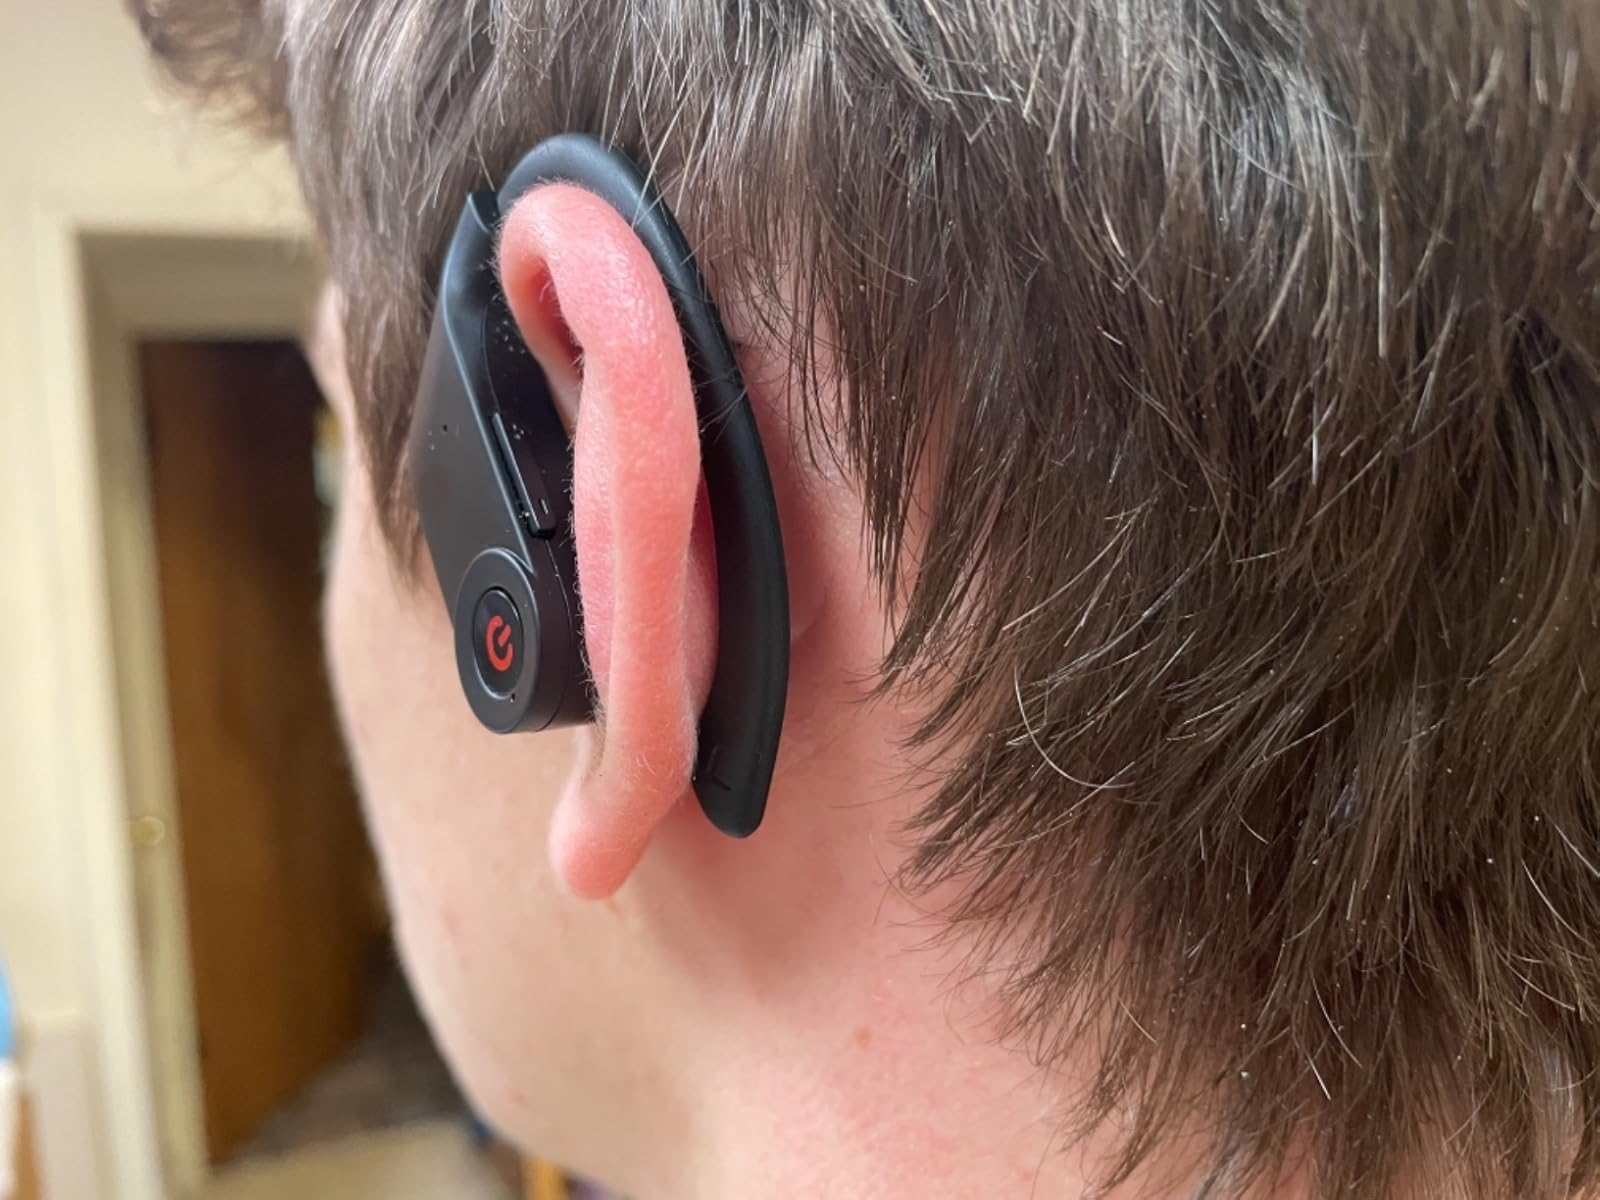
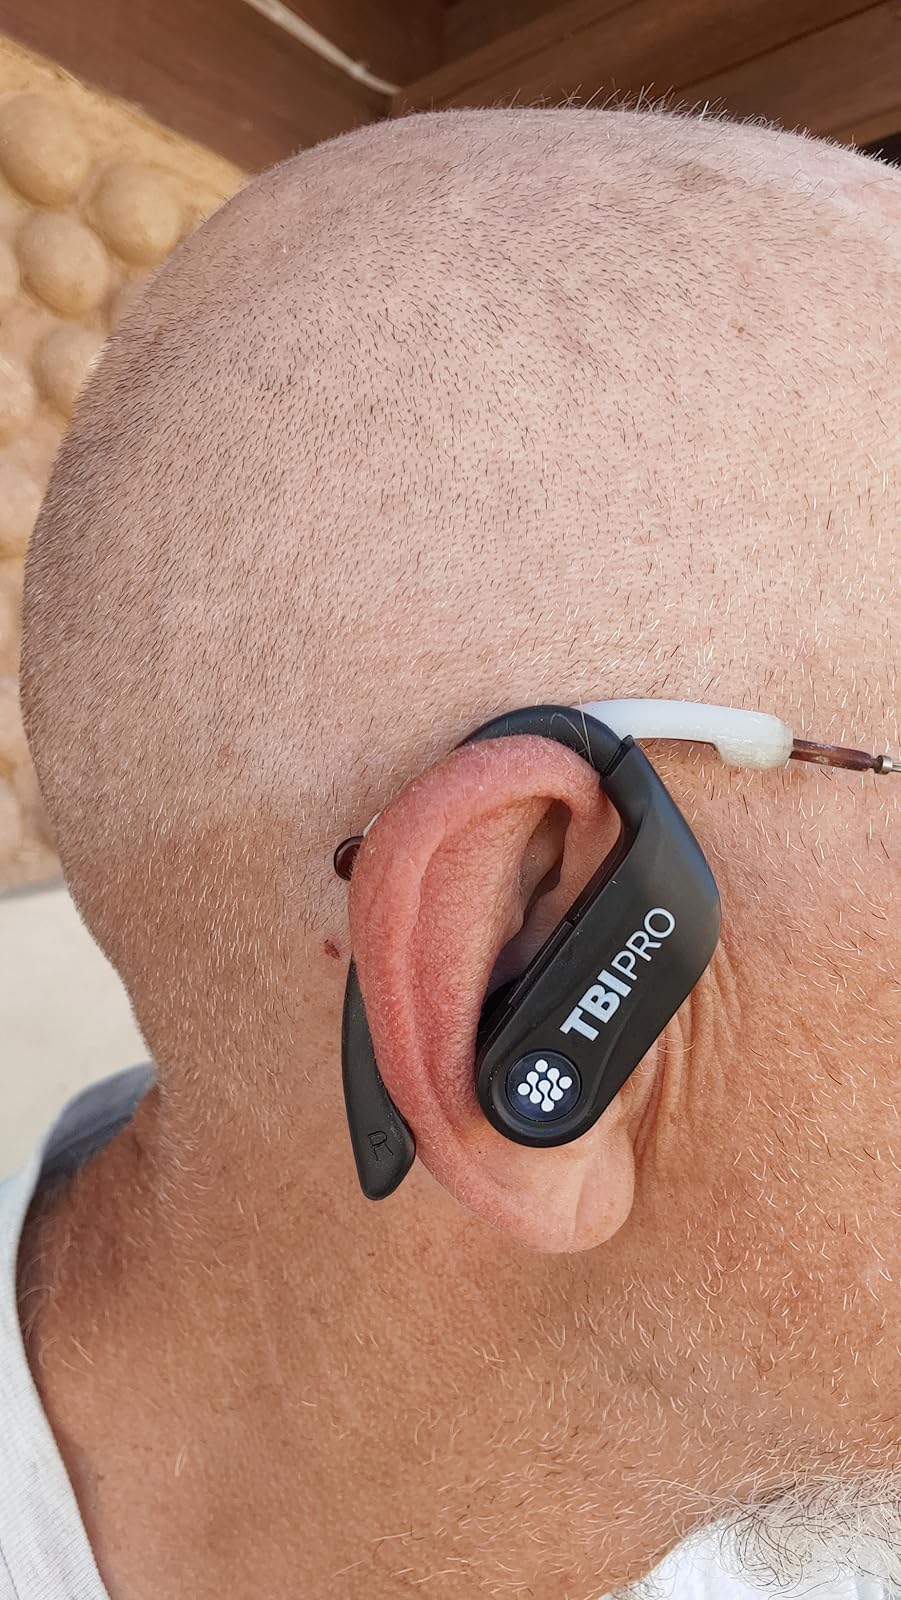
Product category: earbuds
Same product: no